Australia at the 2002 Winter Paralympics

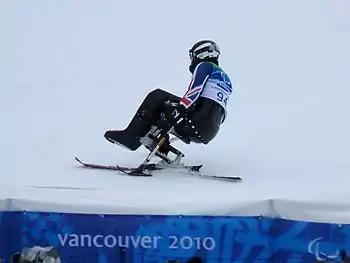
A Paralympic alpine sit-skier navigates his way down the mountains

Cameron Rahles-Rahbula (born 9 July 1983 in Camperdown, Victoria), a former physiotherapist, was diagnosed with a rare type of bone cancer called osteosarcoma at twelve years old and had to get his left leg amputated above the knee after ineffective chemotherapy when he was fourteen. Two weeks after his amputation, his children's cancer support network placed him in a ski camp at Mount Buller as part of his rehabilitation program. He could ski unaided after only three days, and from there his skiing career blossomed. His first serious competitive competition and first major success was the 2001 National Championships at Mount Hotham, where he placed second in the giant slalom. It wasn't long before Rahles-Rahbula was noticed by national alpine coach, Steve Bova, and development coach Craig Robinson, who introduced him into the national team and began training with him for the 2002 Salt Lake Paralympics.